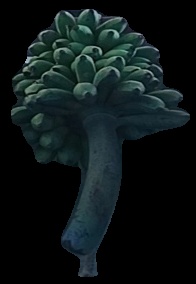
Variety: rasbale
Grade: grade2